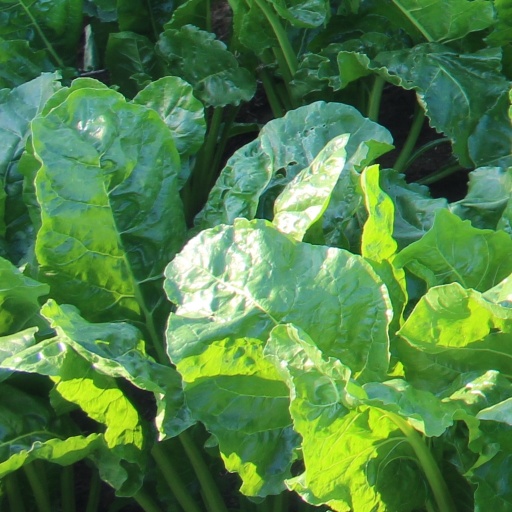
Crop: sugar beet